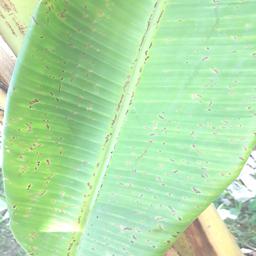
Label: BLACK SIGATOKA